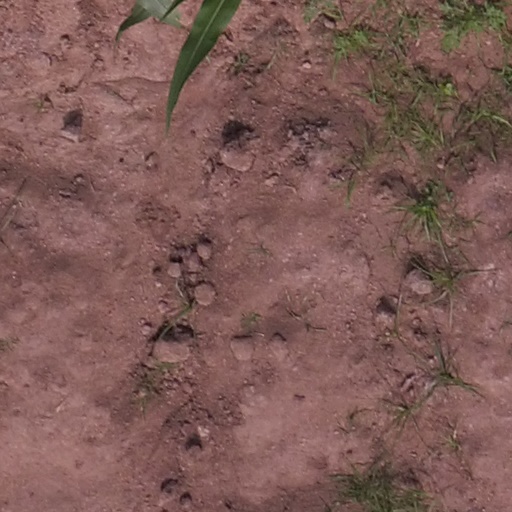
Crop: maize; corn